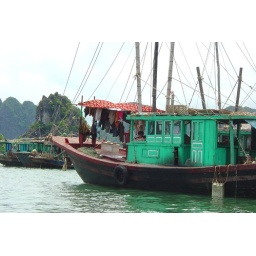
halong bay, boy in boat